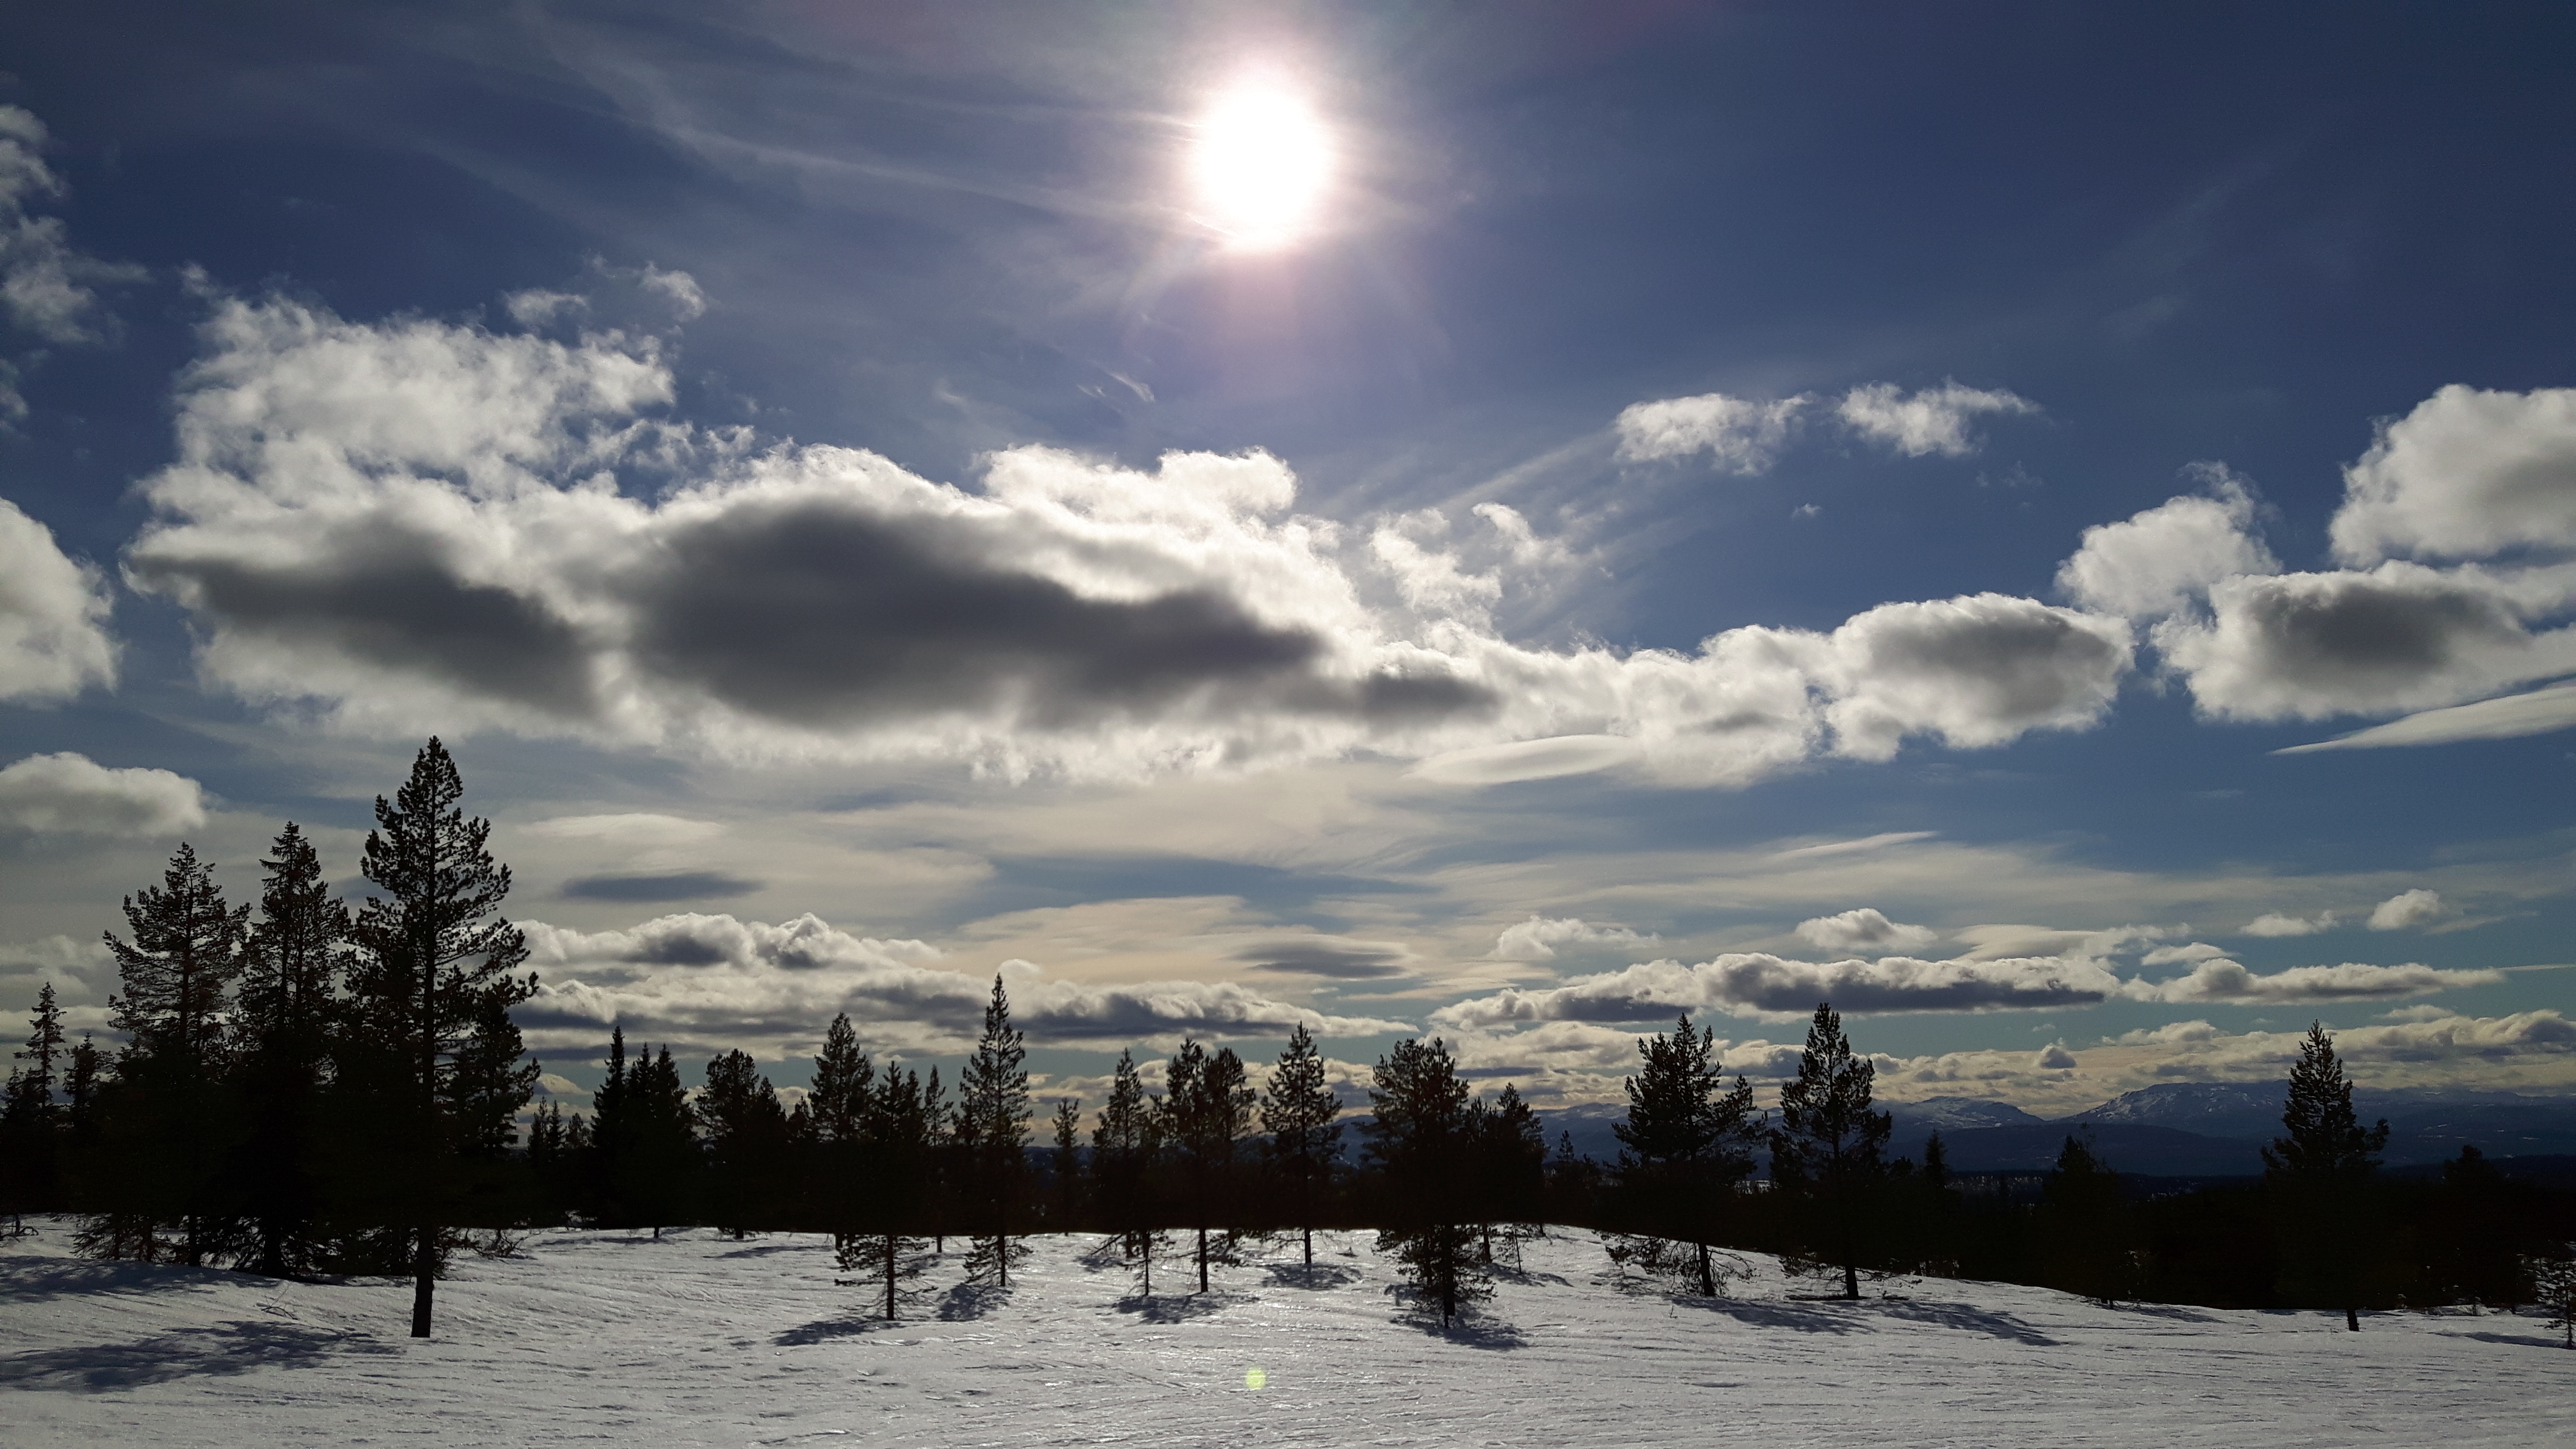
landscape, nature, mountain, snow, winter, cloud, sky, sun, sunlight, dawn, mountain range, dusk, weather, season, trees, shadows, clouds, silhouettes, meteorological phenomenon, mountainous landforms